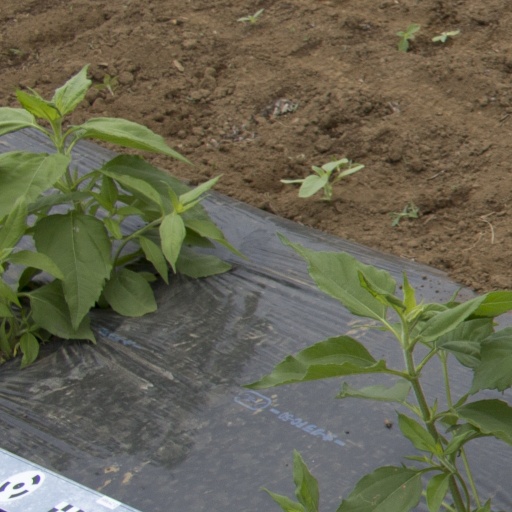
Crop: Jerusalem artichoke